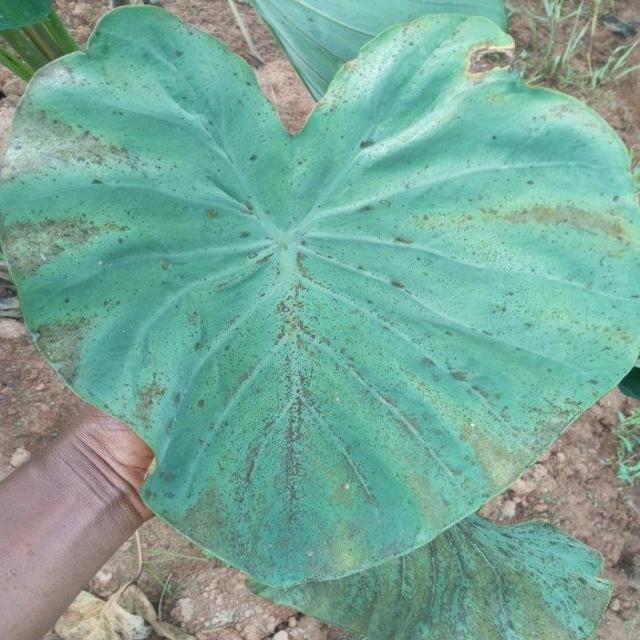
Label: Early_Blight